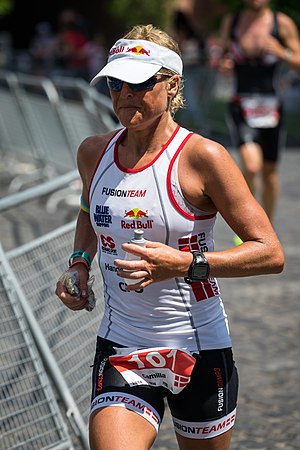
Camilla Pedersen
Camilla Pedersen ved EM i langdistance triatlon 2014 i Frankfurt am Main
Camilla Pedersen er en dansk triatlet og Årets Sportsnavn 2014. Hun er uddannet diætist, spinningsinstruktør og kostplanlægger